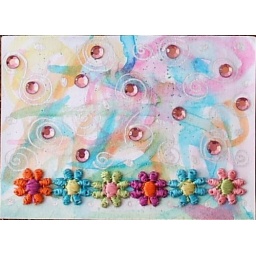
Muck around with some water colours, silver pen &amp;amp; pink crystals. All girly!!! hehehe